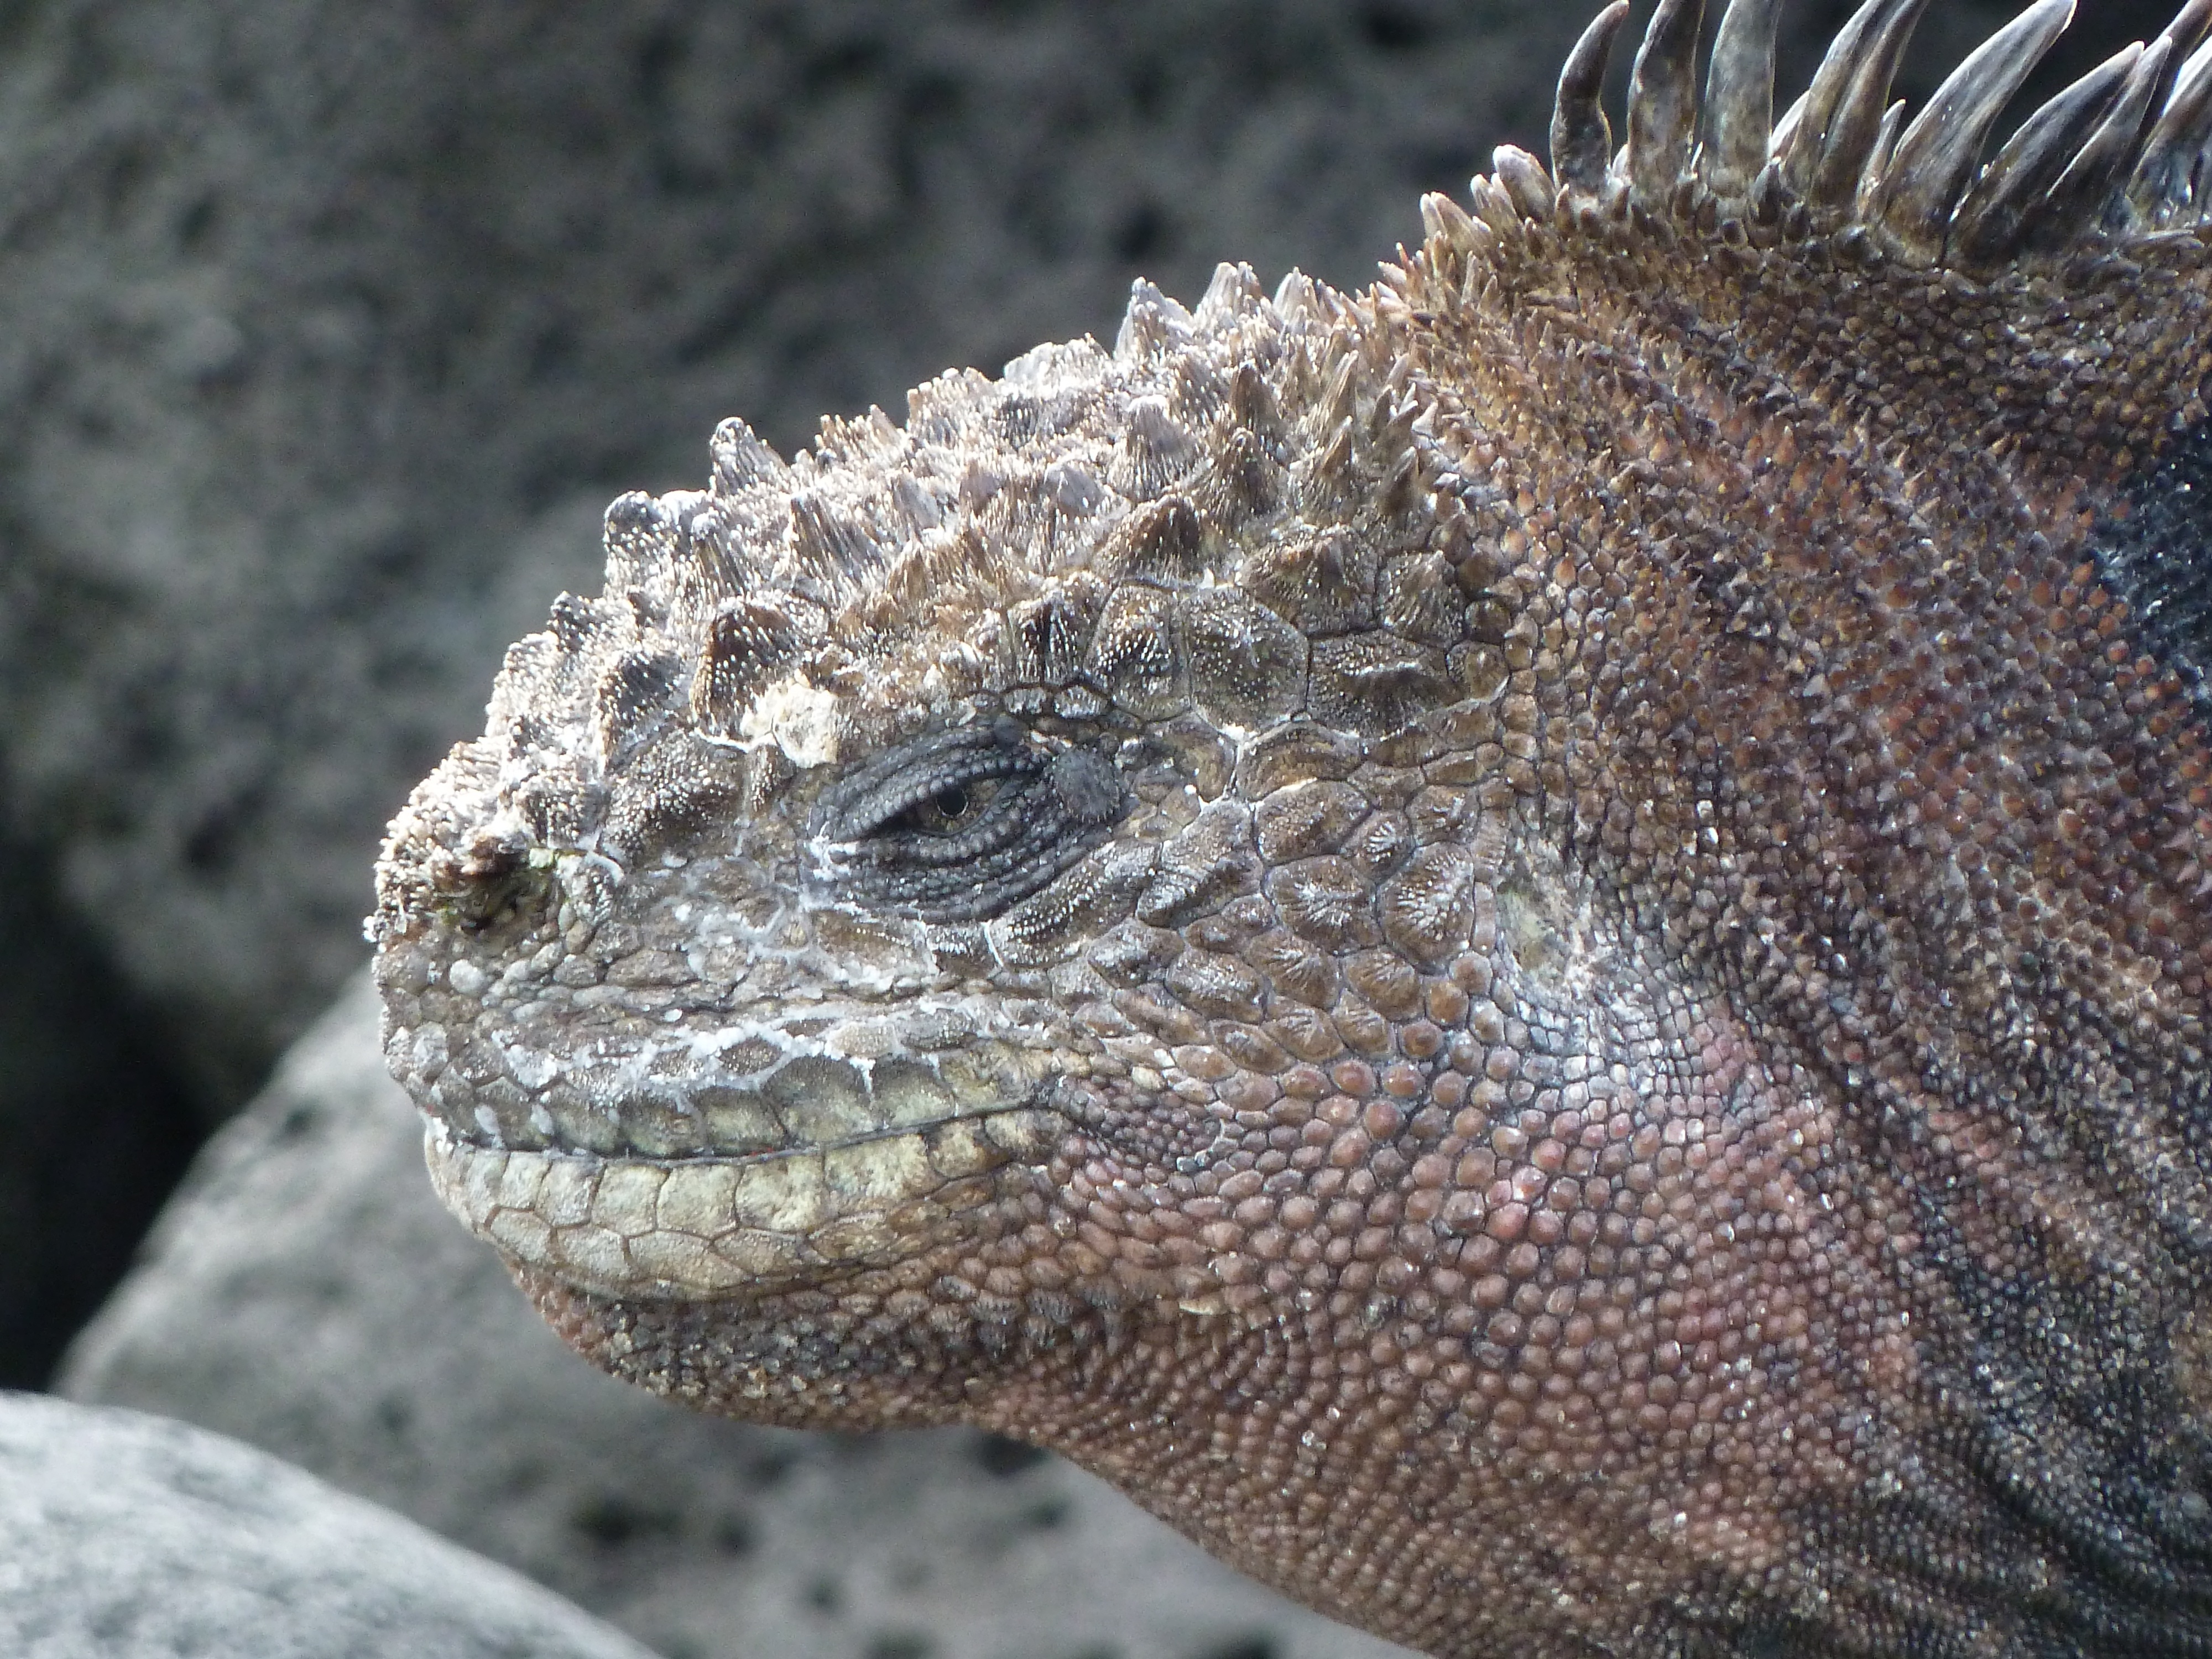
sea, water, wildlife, reptile, close, iguana, fauna, lizard, close up, head, vertebrate, dragon, iguania, galapagos, agamidae, sea lizard, scaled reptile